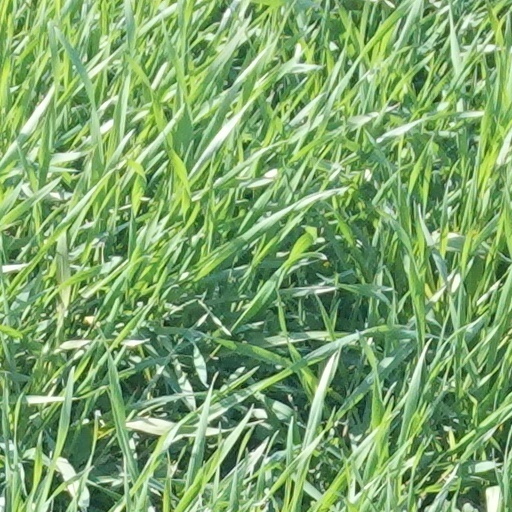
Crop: wheat